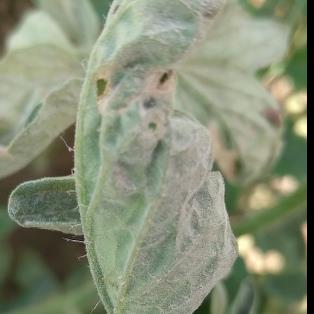
Crop: Tomato
Condition: virosis-d